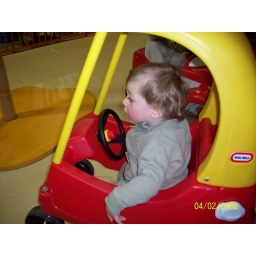
&amp;quot;I've learned how to drive this car in America but I was on the other side of the road then&amp;quot;-Jordan